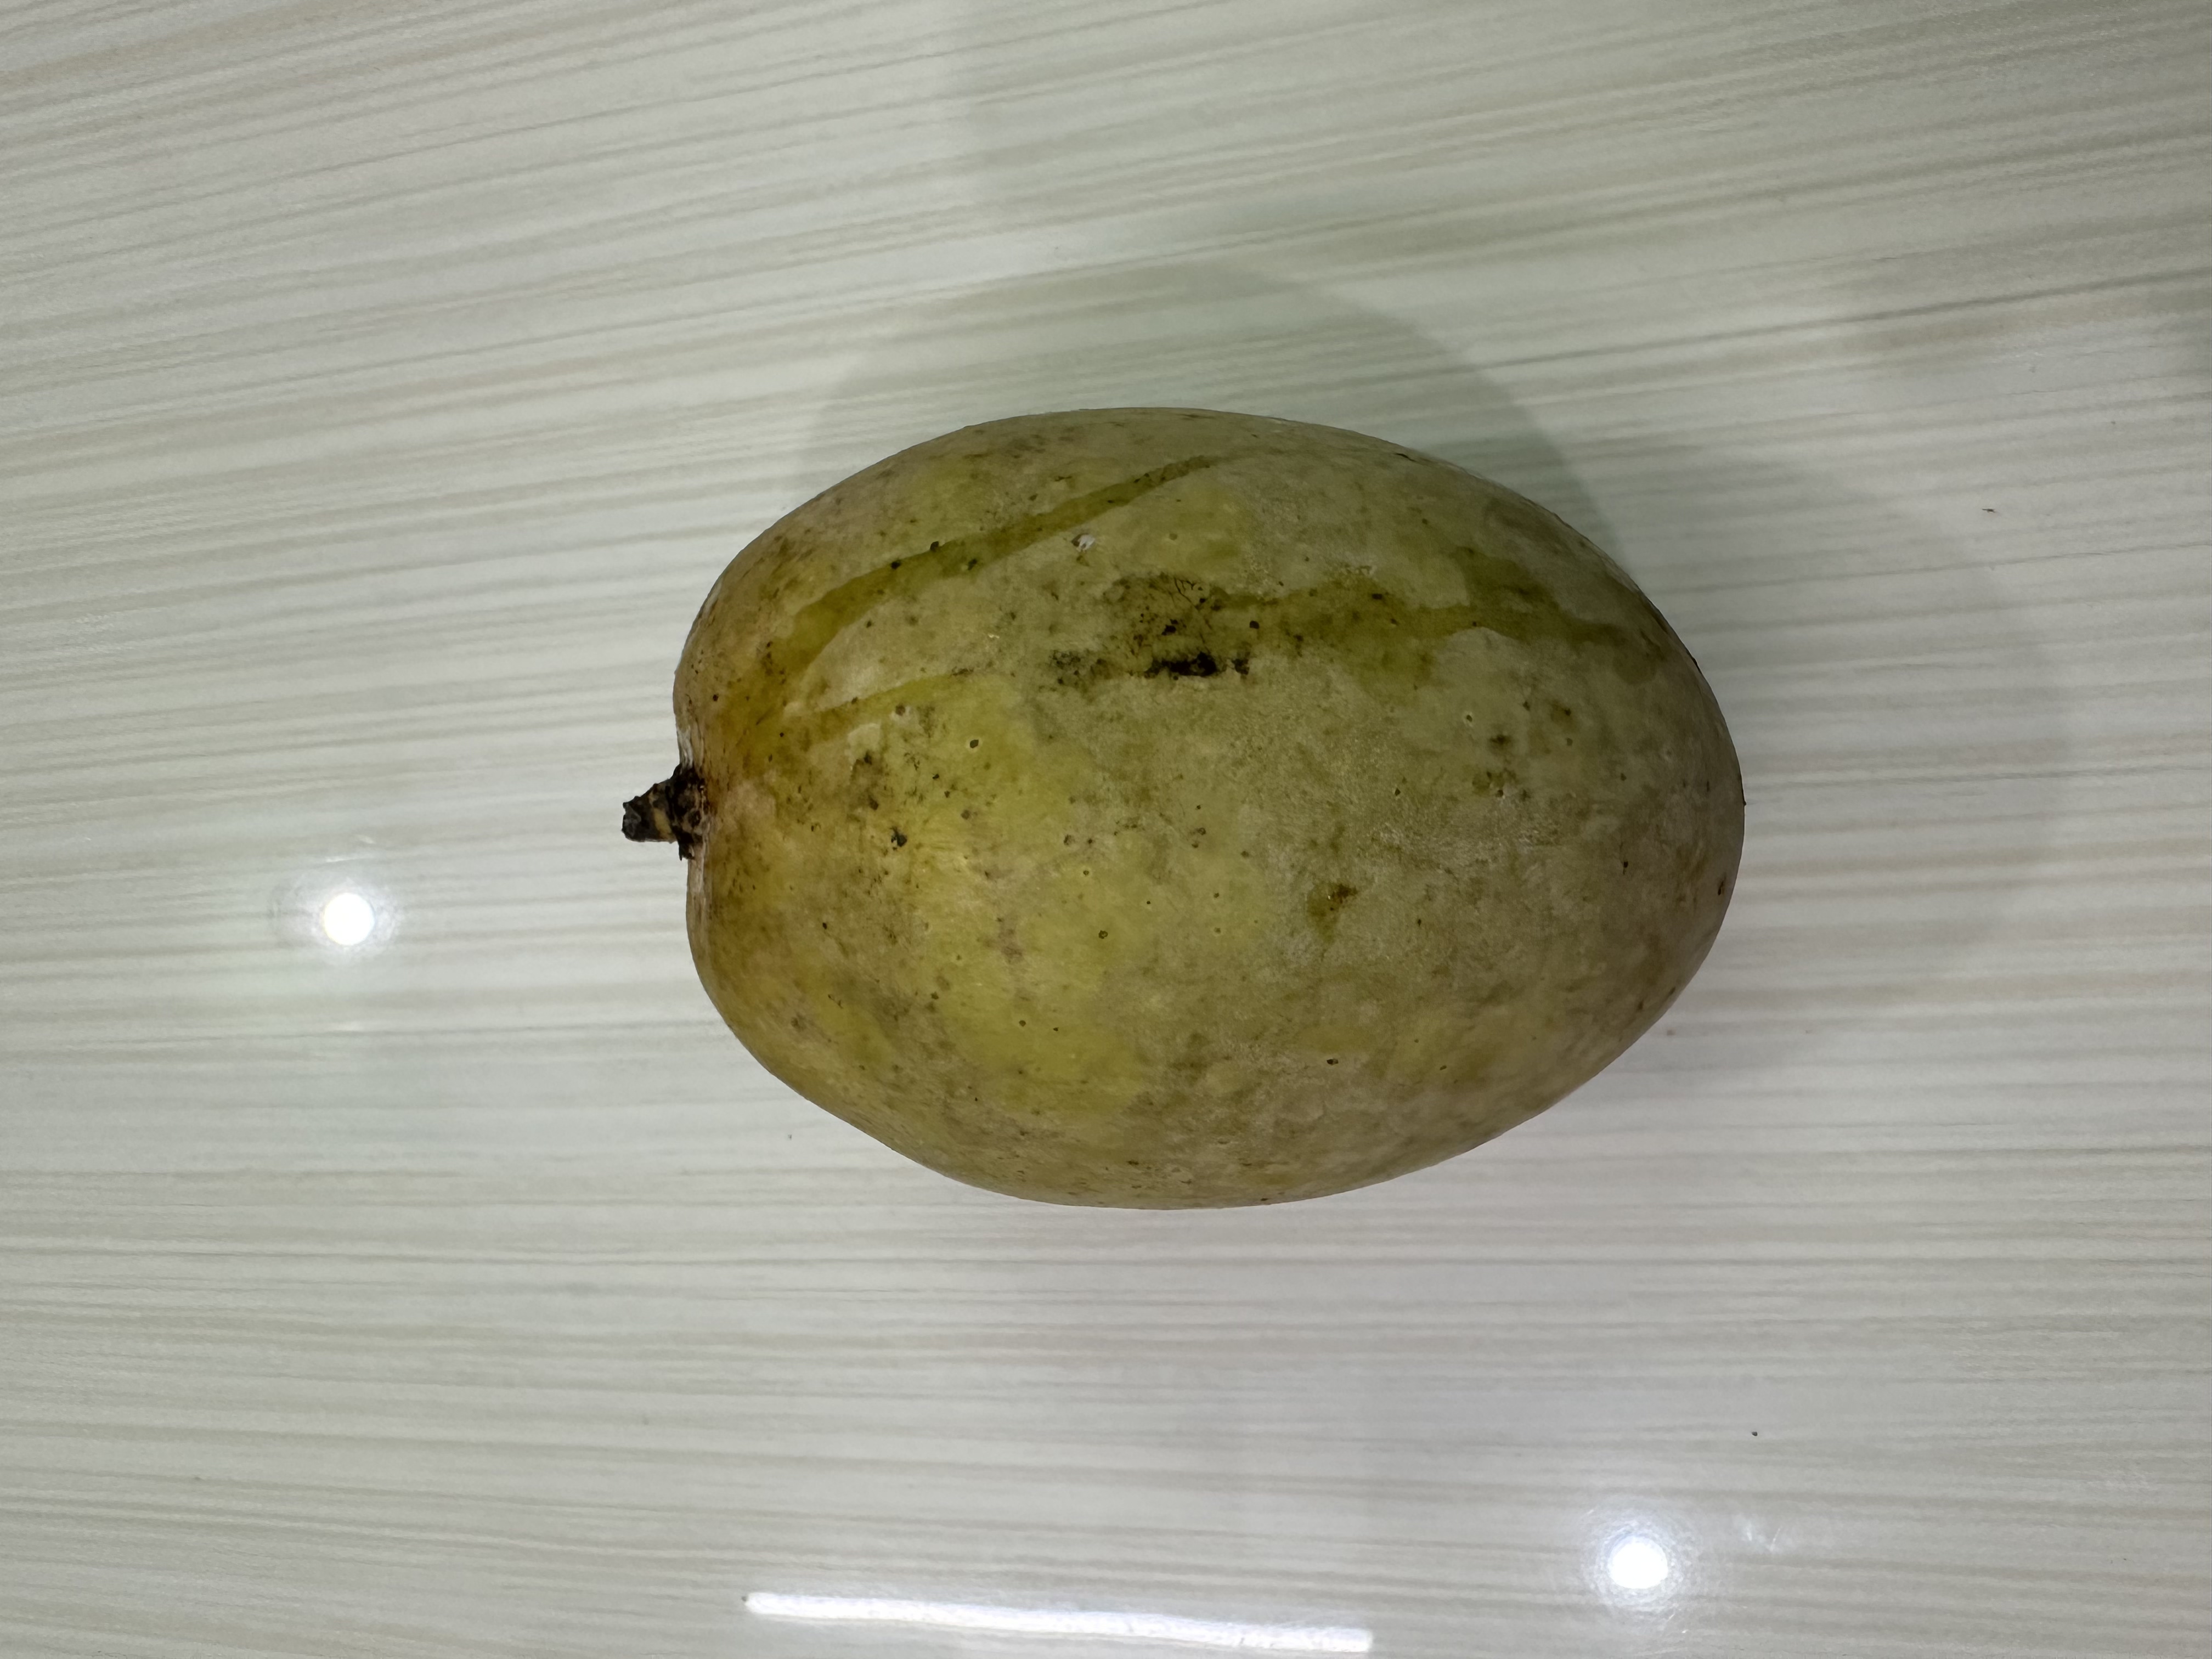
Mango variety: Bari-7